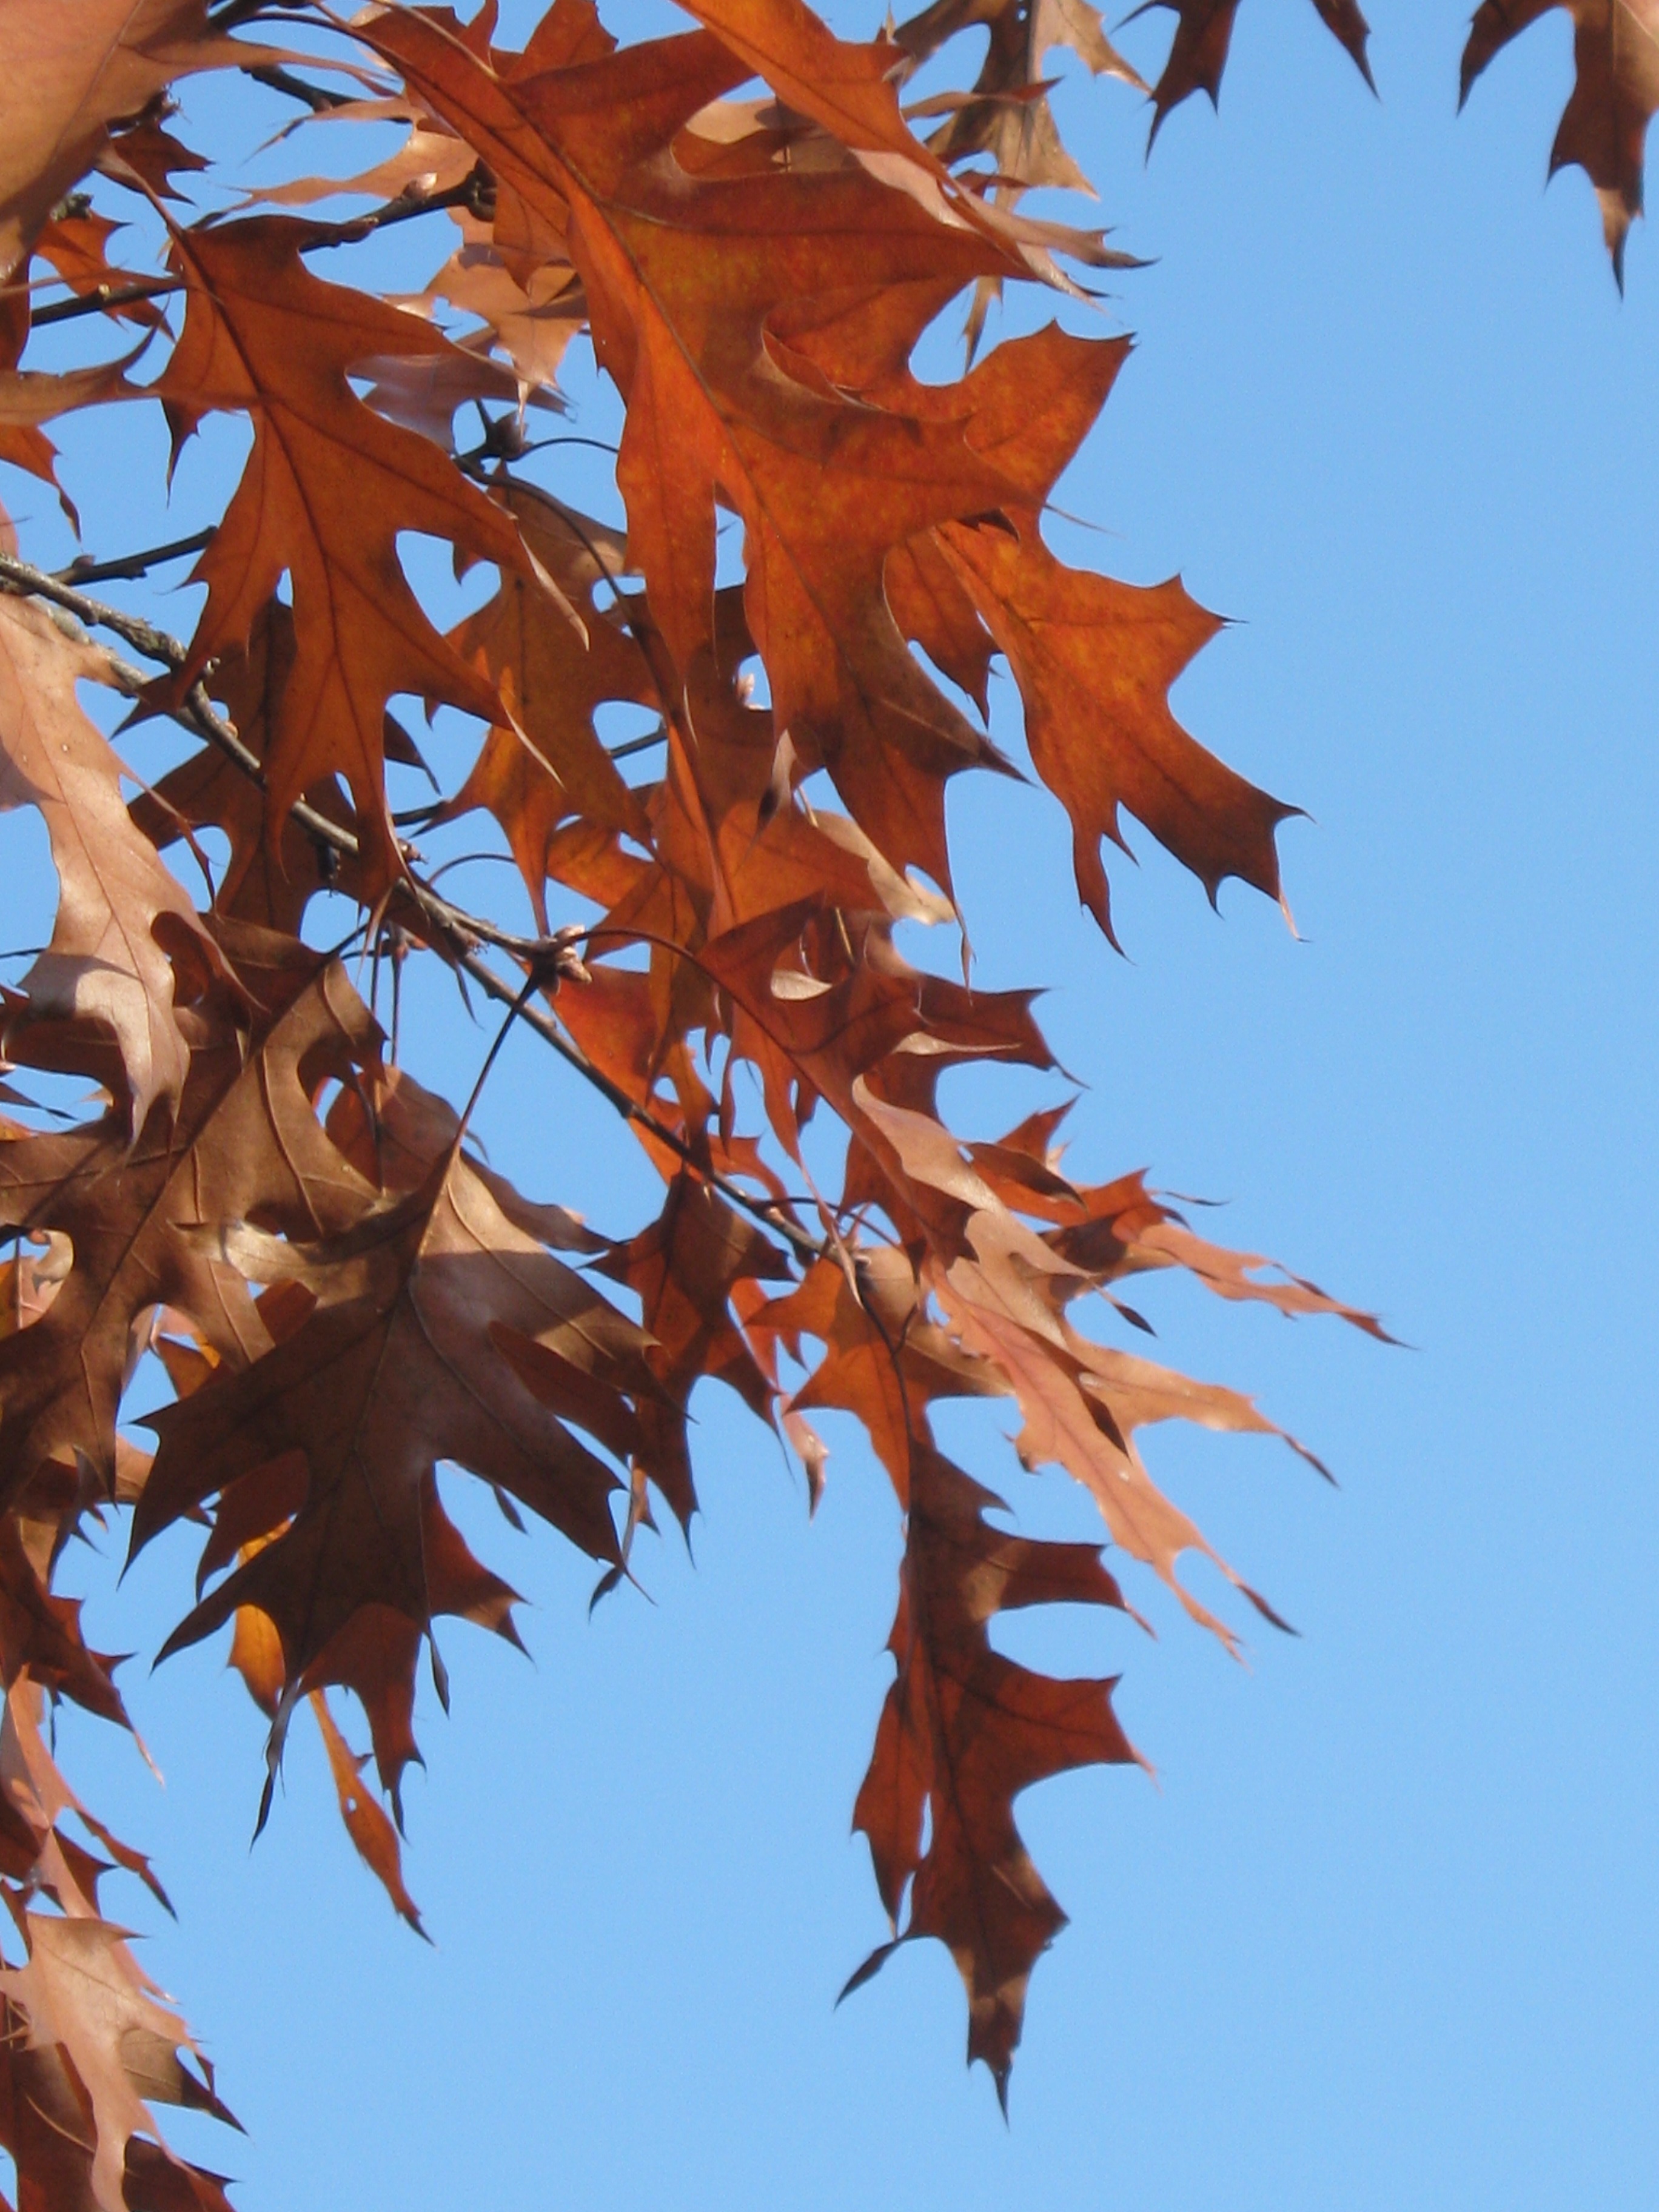
tree, branch, book, plant, leaf, golden, red, autumn, season, maple, maple tree, maple leaf, emerge, leaves, oak, october, autumn forest, flowering plant, woody plant, land plant, eicehnblaetter